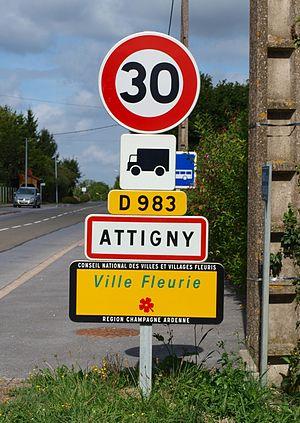
Attigny (Ardennes, France)
Le panneau de signalisation routière français circulaire à fond blanc, bordé d’une couronne rouge et portant en son centre un nombre signale à l’usager de la route la vitesse maximale autorisée au-delà du panneau. Ce panneau est codifié B14. Le panneau de fin de prescription utilise les couleurs gris et noire et est codifié B33.